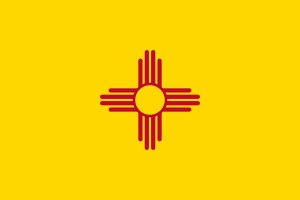
New Mexicos flag
New Mexicos flag
New Mexicos flag er gult med et rødt solsymbol i midten. Solsymbolet stammer fra Zia-Pueblo-indianernes kultur. Farverne, gult og rødt, er Spaniens flagfarver og er valgt for at minde om at de første europæiske udforskere i området var spanske. Flaget er i størrelsesforholdet 2:3.